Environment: real
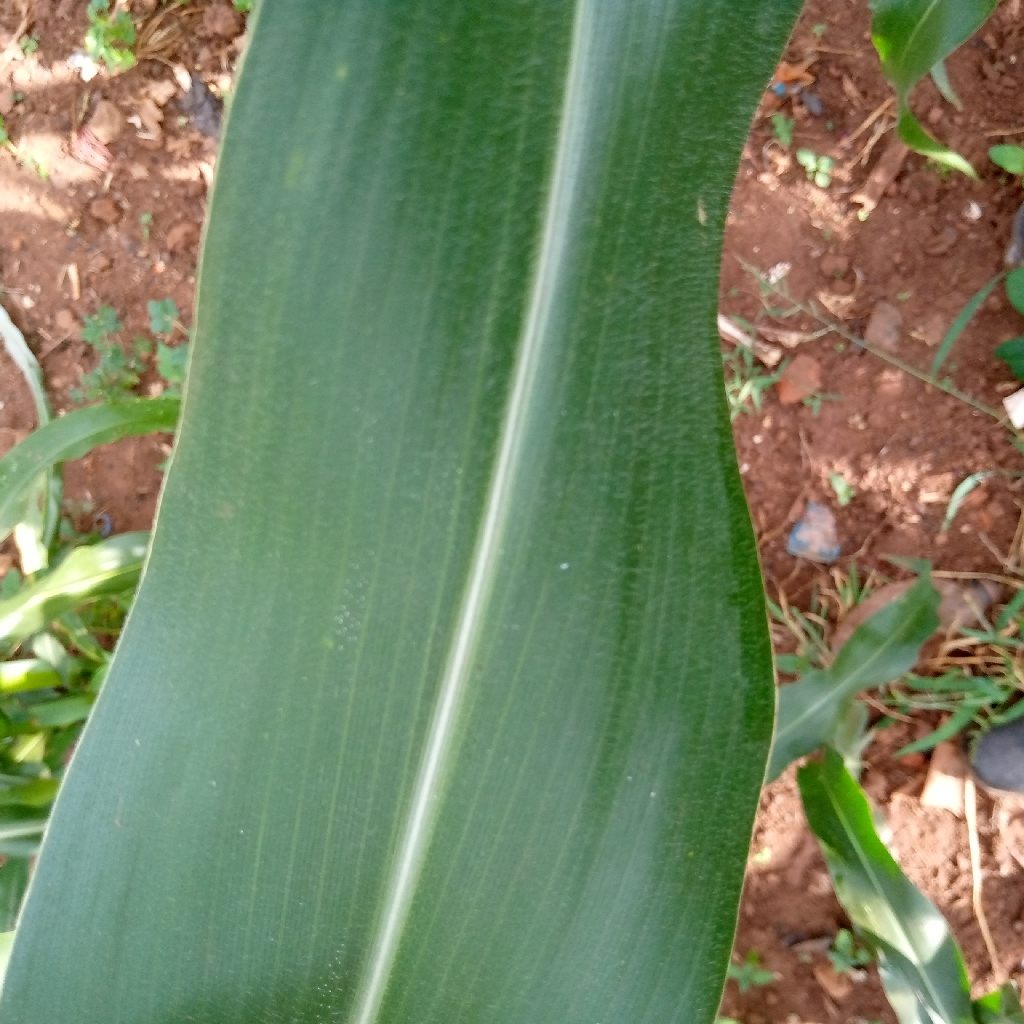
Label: healthy